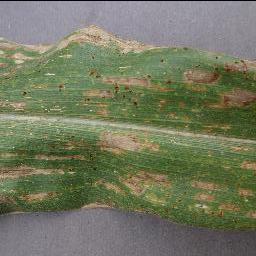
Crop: corn
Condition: (maize)_cercospora_spot_gray_spot